The Well-Tempered Clavier

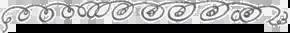
Top of Bach's title page for the 1st book of "The Well-Tempered Clavier" (1722) showing handwritten loops which some have interpreted as tuning instructions.

More recently there has been a series of proposals of temperaments derived from the handwritten doodle of loops on the title page of Bach's personal 1722 manuscript.